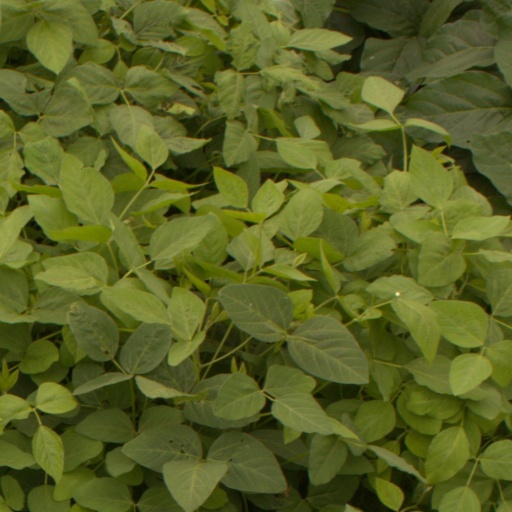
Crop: soybean